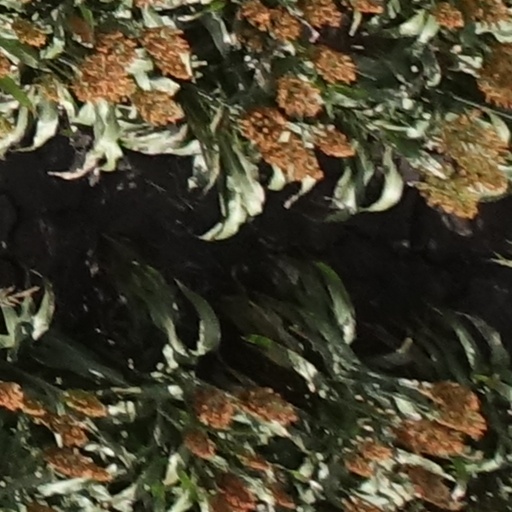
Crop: sorghum